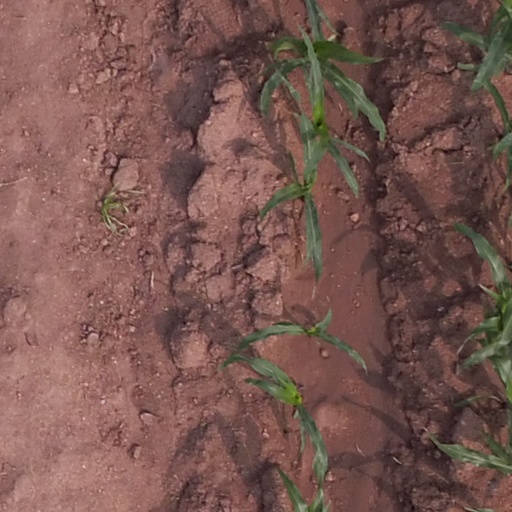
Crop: maize; corn